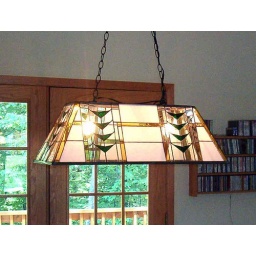
14x32 original pool table lamp done in Frank Lloyd Wright prairie home style